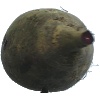
Label: Beetroot 1